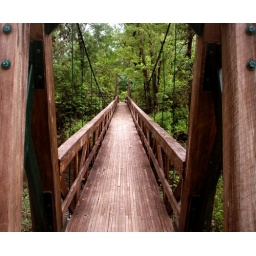
bridge in blackwater river state park in the florida panhandle north of pensacola.